Agreement of Saint-Jean-de-Maurienne

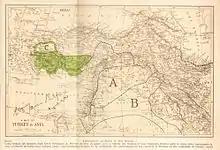
Map of the agreement, signed by Balfour in August 1917. The dotted green line in the Aegean Sea notes the Italian Islands of the Aegean, already under Italian control.

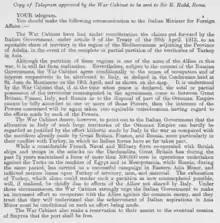
Six days after the meeting, the British War Cabinet approved a note to be sent to the Italians stating that they "agree conditionally" to the proposal made at the conference, whilst pointing out that the Italian contribution to the war was yet to justify it. The French government sent a similar communication on 10 May.

The Agreement of St.-Jean-de-Maurienne was an agreement between France, Italy and Great Britain, which emanated from a conference in a railway car at Saint-Jean-de-Maurienne on 19 April 1917 and signed by the allies between 18 August and 26 September 1917.